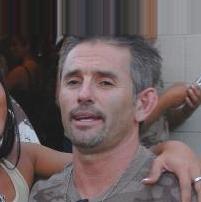
Age: 40